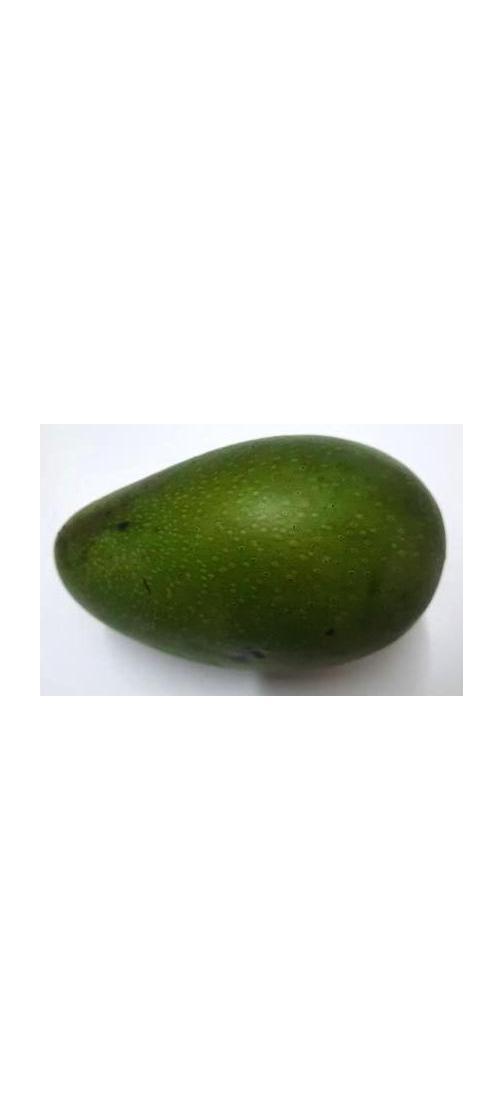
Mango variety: Ashshina Zhinuk